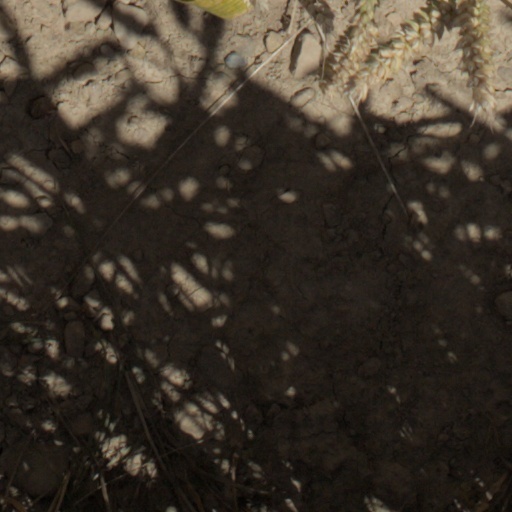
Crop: wheat